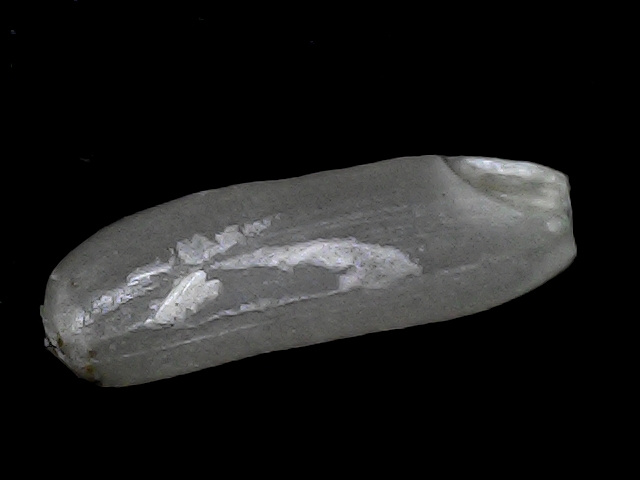
Rice variety: BD75